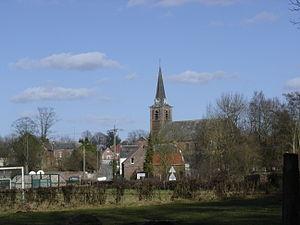
Vendegies-au-Bois est une commune française située dans le département du Nord, en région Hauts-de-France.